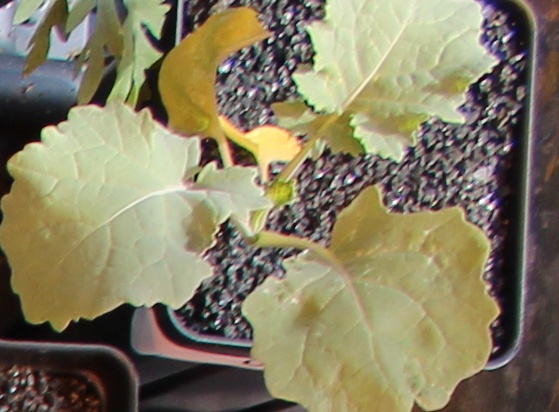
Label: Canola